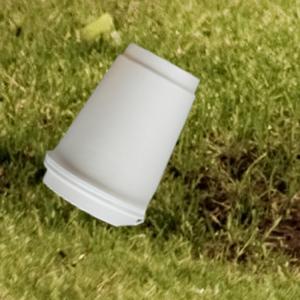
Label: cups